Cult of personality

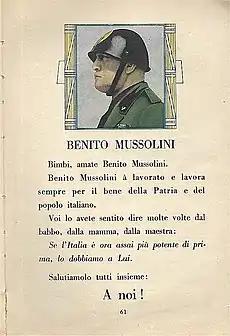
"Kids, you have to love Benito Mussolini. He always works for the good of the Fatherland and the Italian people. You have heard this many times, from your dad, mom, or teacher: If Italy is now far more powerful than before, we owe it to Him." (1936 first-grade textbook)

Juan Perón, who was elected three times as President of Argentina, and his second wife, Eva "Evita" Perón, were immensely popular among many of the Argentine people, and to this day they are still considered icons by the leading Justicialist Party. In contrast, academics and detractors often considered him a demagogue and a dictator. Perón sympathised with the Axis powers when he was a colonel and Minister of War and even served as a diplomatic envoy to Fascist Italy. During his regime he kept close ties with Francoist Spain. He ferociously persecuted dissents and potential political rivals, as political arrests were common during his first two terms. He eroded the republican principles of the country as a way to stay in power and forced statewide censorship on most media. Following his election, he built a personality cult around both himself and his wife so pervasive it is still a part of Argentina's current political life.